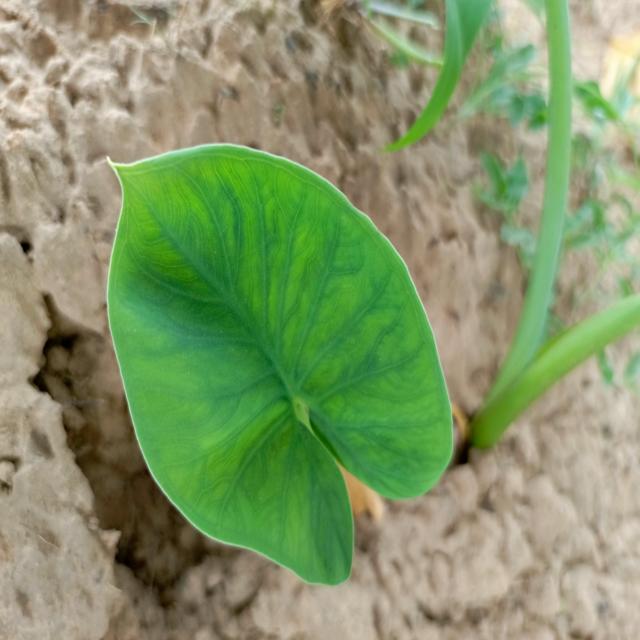
Label: Healthy